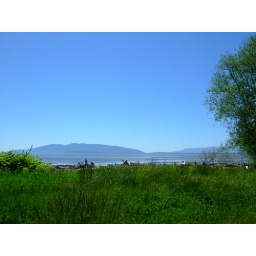
walkin' to the beach near Daisy's house